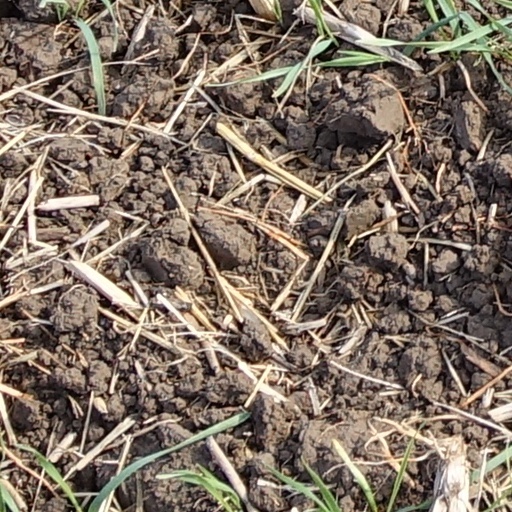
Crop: wheat